Pete and Dud

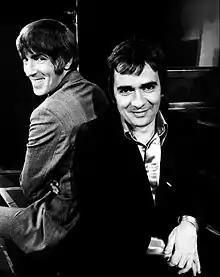
Peter Cook ('Pete') and Dudley Moore ('Dud') in 1974

Pete and Dud were characters played by the comedians and entertainers Peter Cook and Dudley Moore.